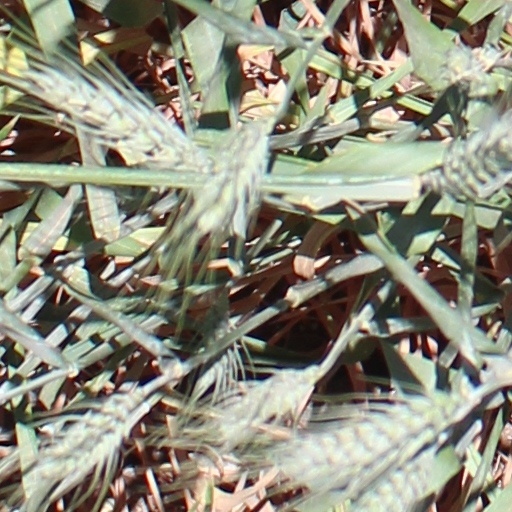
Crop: wheat